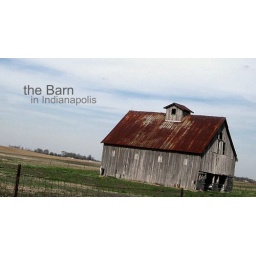
In the countryside of Indianapolis, a barn standing in the farm shows its own braveness.